Scott's View

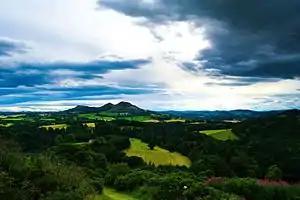
Scott's view in summer, with a view of Eildon Hills

Scott's View is a viewpoint in the Scottish Borders, overlooking the valley of the River Tweed, which is reputed to be one of the favourite views of Sir Walter Scott.